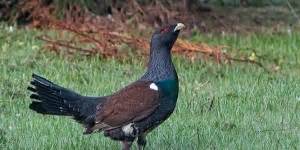
Label: chicken